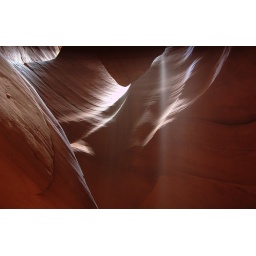
microfine sand falling down overhanging surface in Antelope canyon AZ.